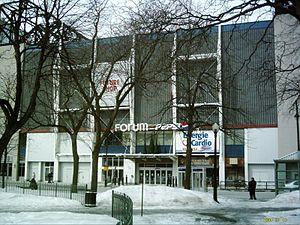
Forum Pepsi, à Montréal
L'édition de la Coupe Canada 1981 est la deuxième du tournoi international de hockey sur glace. Un peu différent de la première édition, après que toutes les équipes se soient affrontées pour décider du classement, les quatre équipes principales jouent les demi-finales. Les deux gagnants, URSS et le Canada, se rencontrent dans la finale où le pays hôte connait un revers 8-1.
La Coupe Canada 1987 est le quatrième tournoi international de la Coupe Canada de hockey sur glace. Ce tournoi est considéré comme le meilleur tournoi de l'histoire du hockey avec la participation des plus grands joueurs de l'époque.
La Coupe Canada 1976 est la première édition de la Coupe Canada, tournoi international de hockey sur glace joué en Amérique du Nord. Ce premier de cinq tournois de Coupe Canada eu lieu du 2 au 15 septembre 1976.